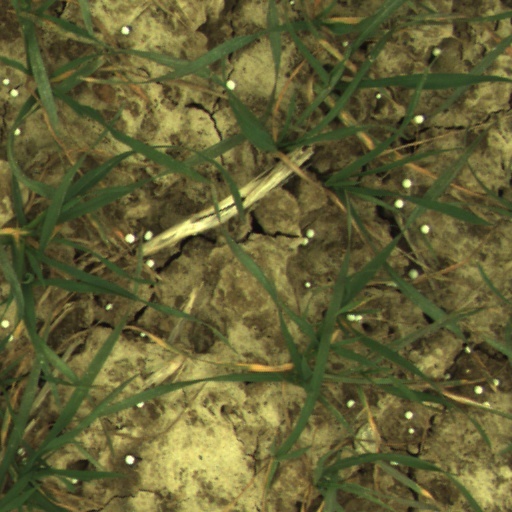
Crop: wheat